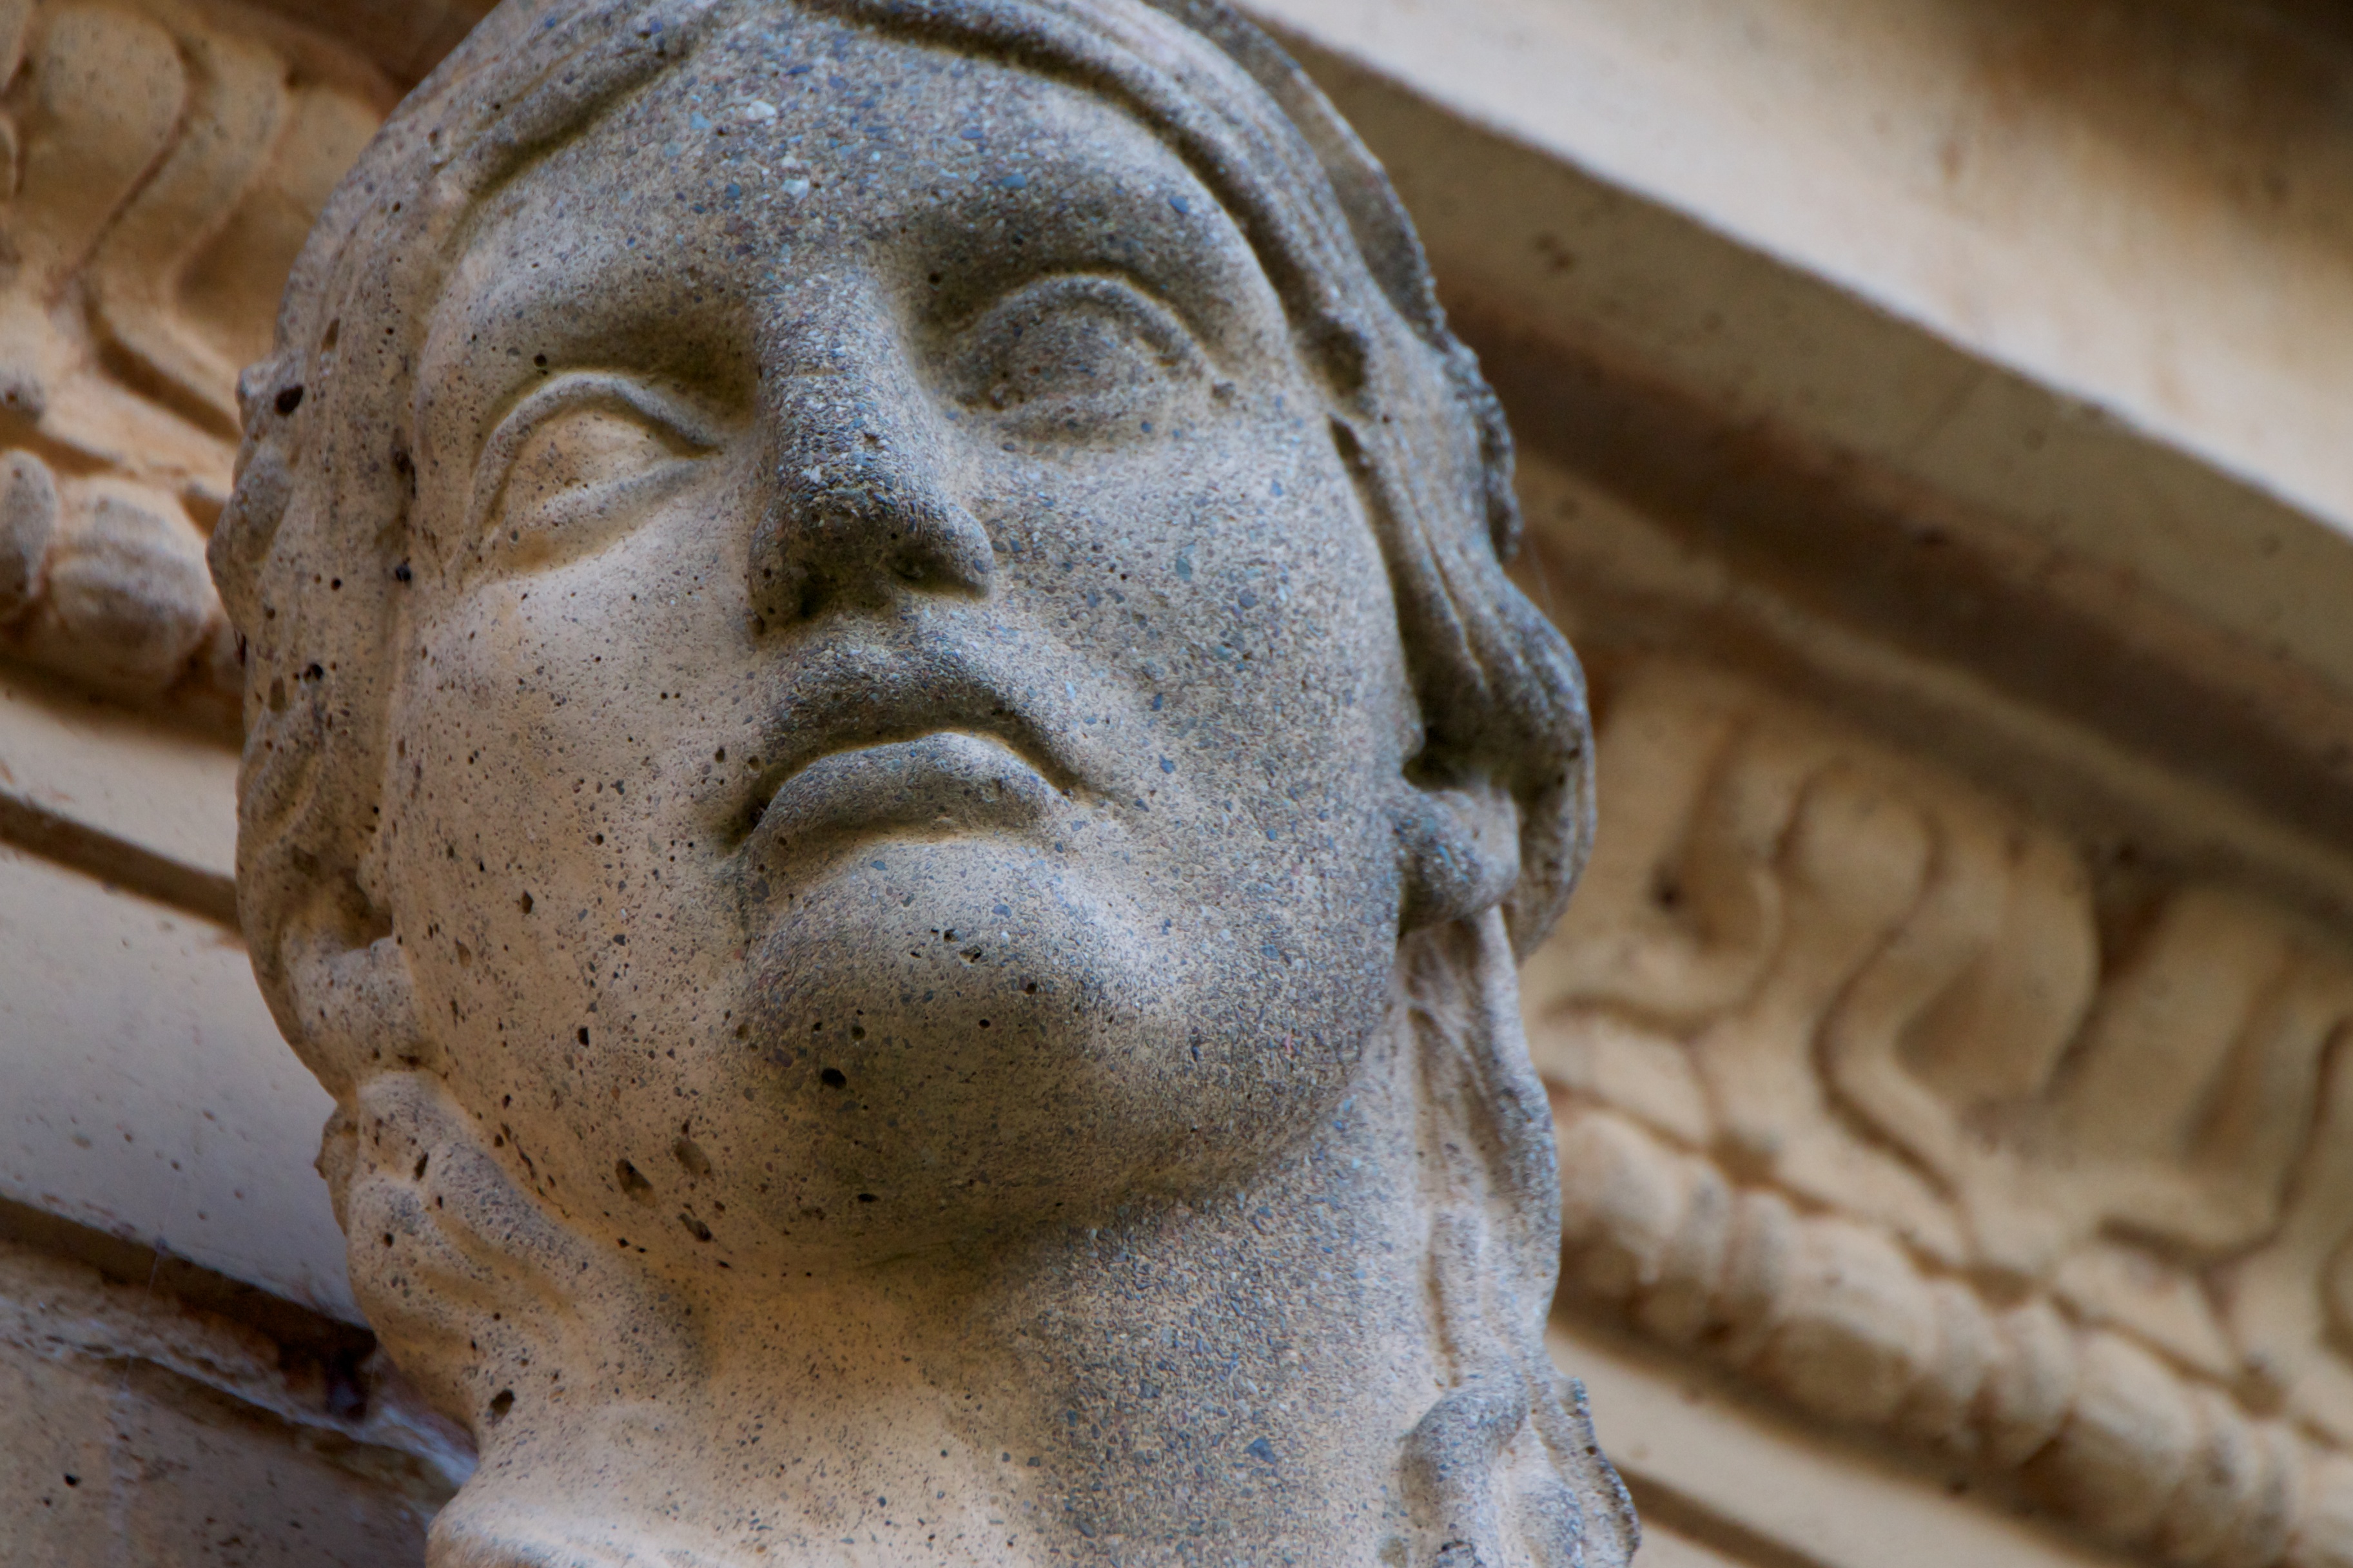
sand, wood, monument, statue, close up, sculpture, art, temple, head, carving, stone carving, ancient history